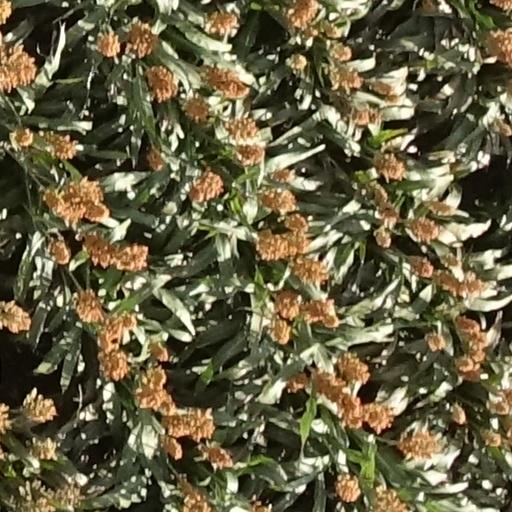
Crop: sorghum